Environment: real
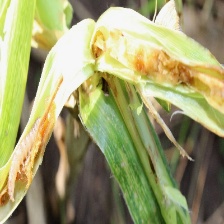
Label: fall_armyworm